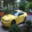
Label: automobile